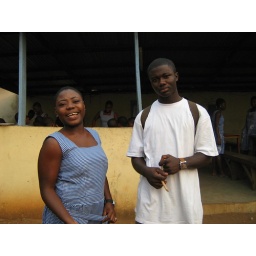
A male student poses with a female friend in front of the Girls Dinning Hall.